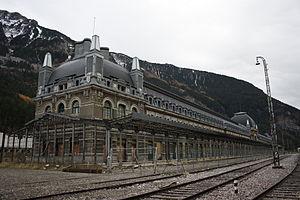
Canfranc est une commune espagnole située dans la province de Huesca en communauté autonome d'Aragon.